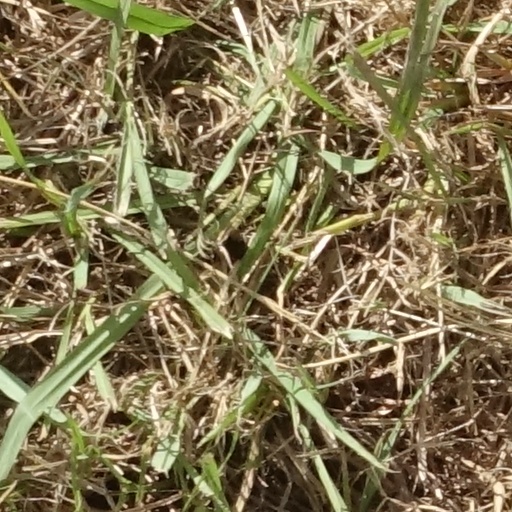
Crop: sorghum